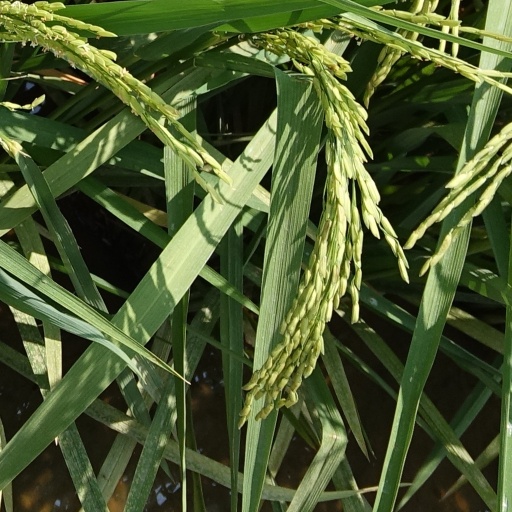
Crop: rice